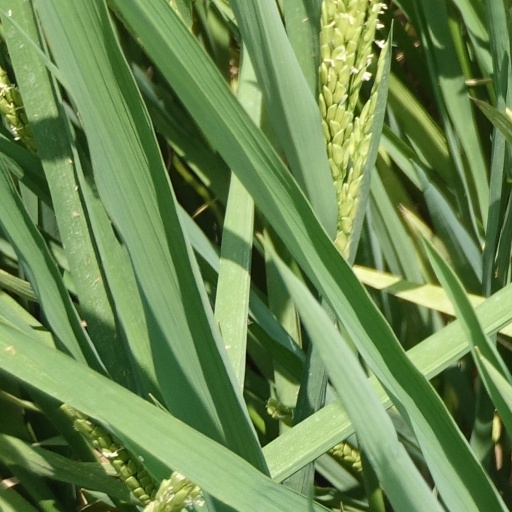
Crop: rice